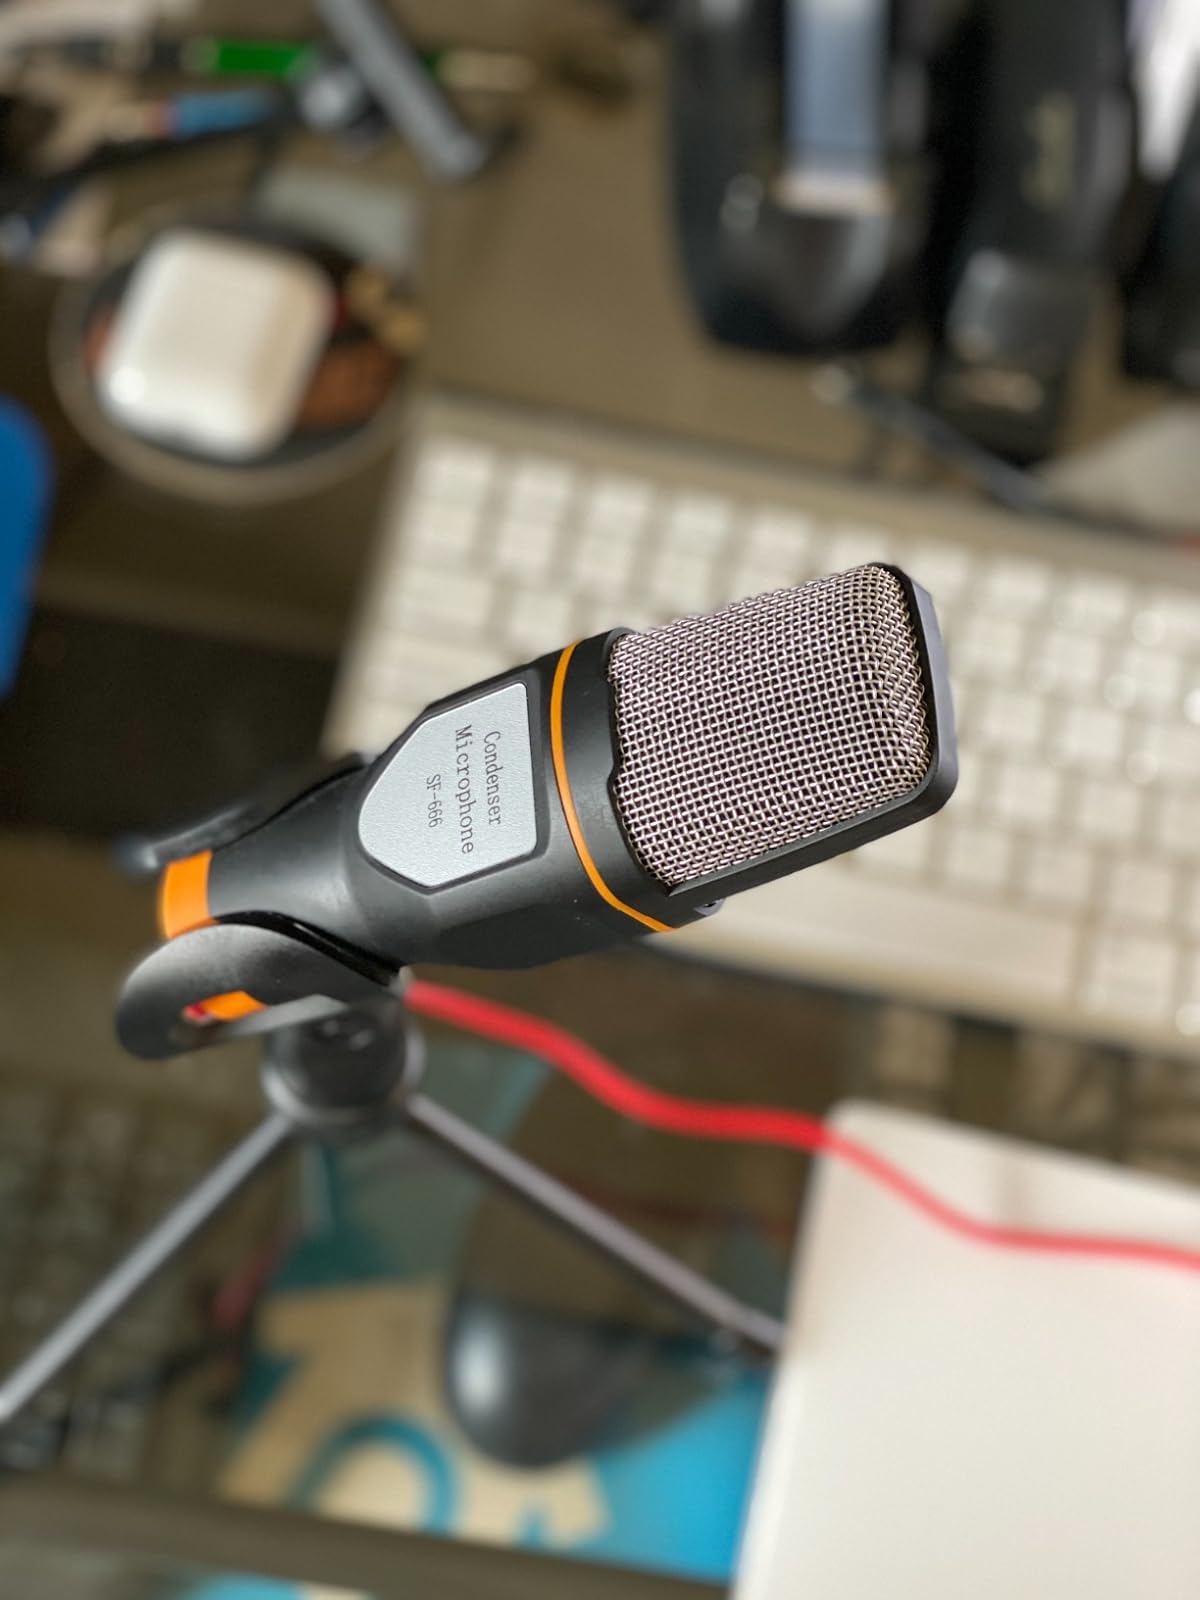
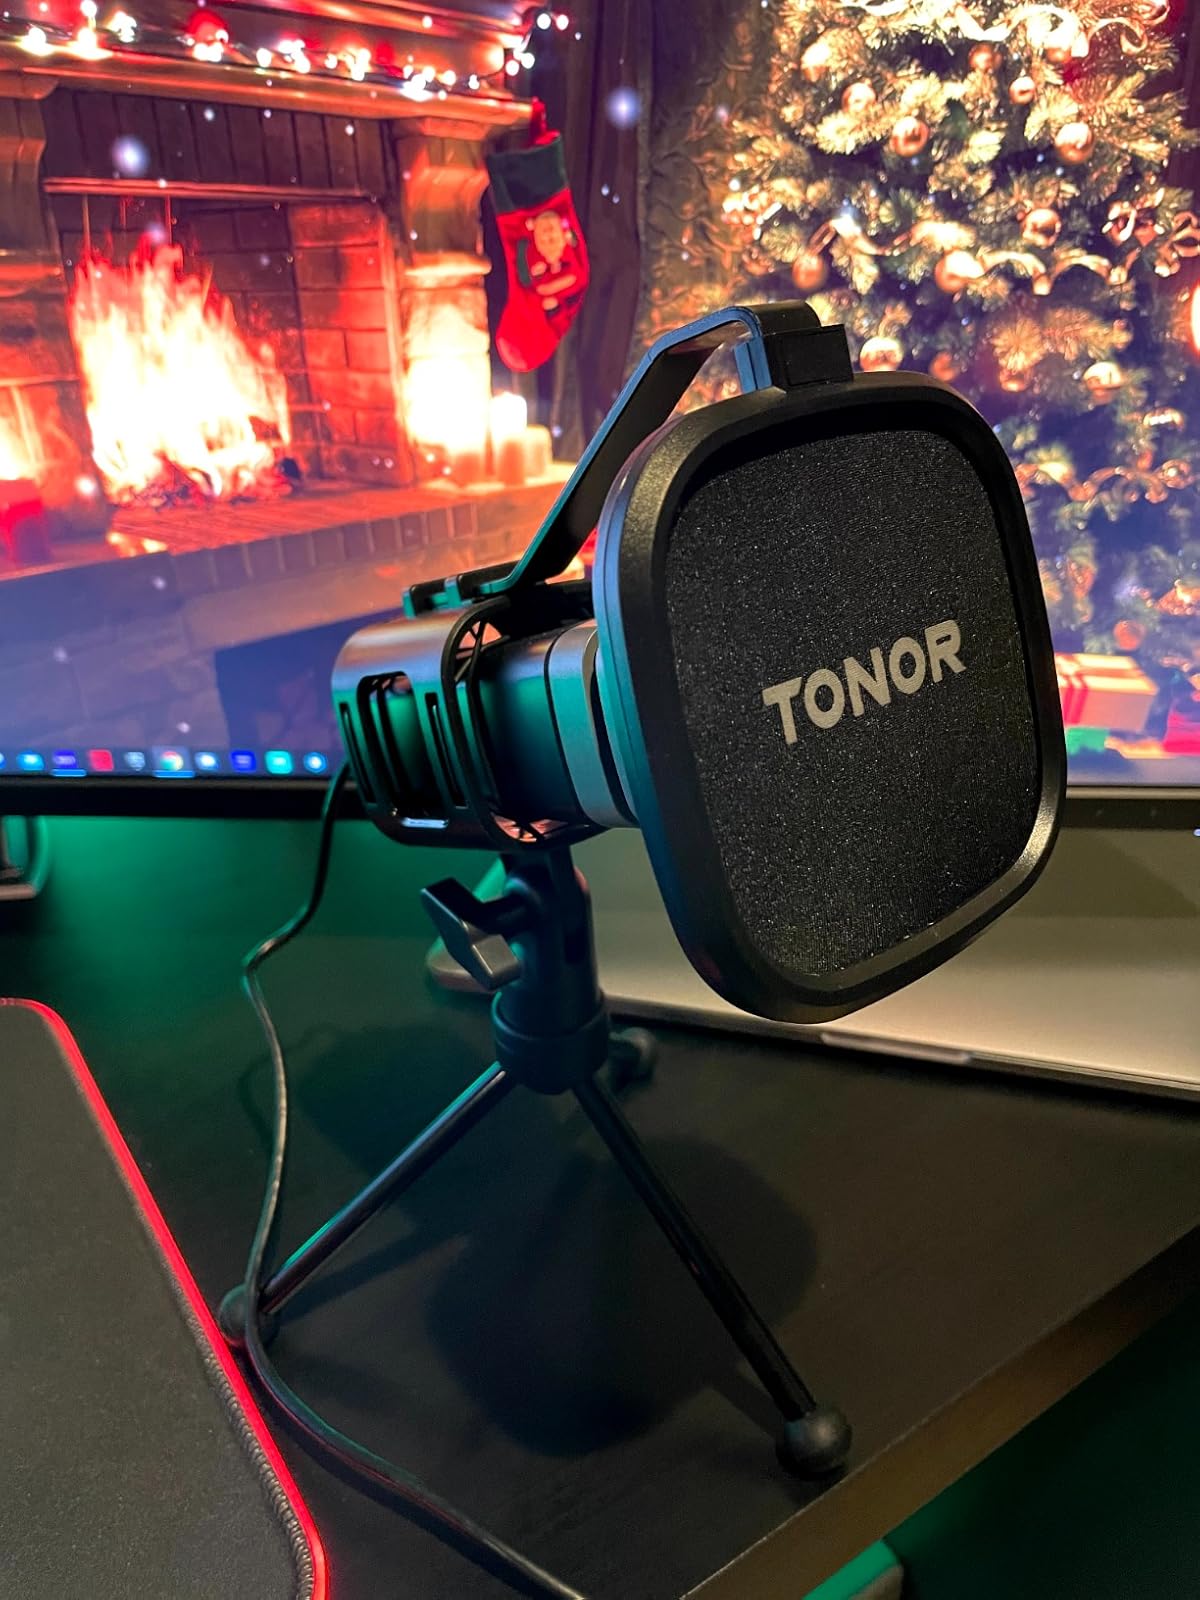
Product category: microphone
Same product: no